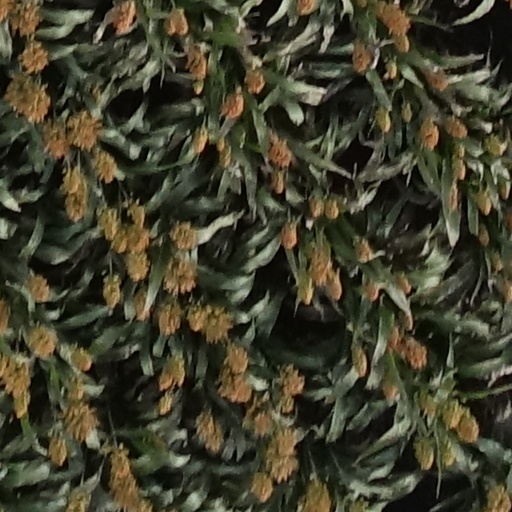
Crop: sorghum